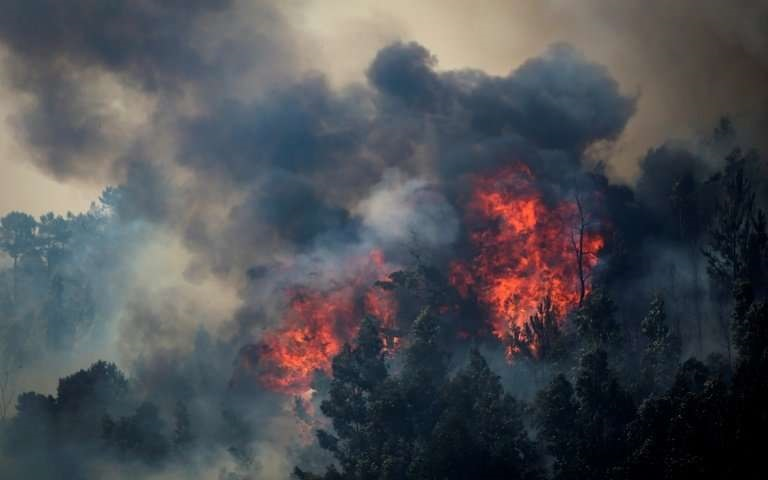
Fire: yes
Smoke: yes